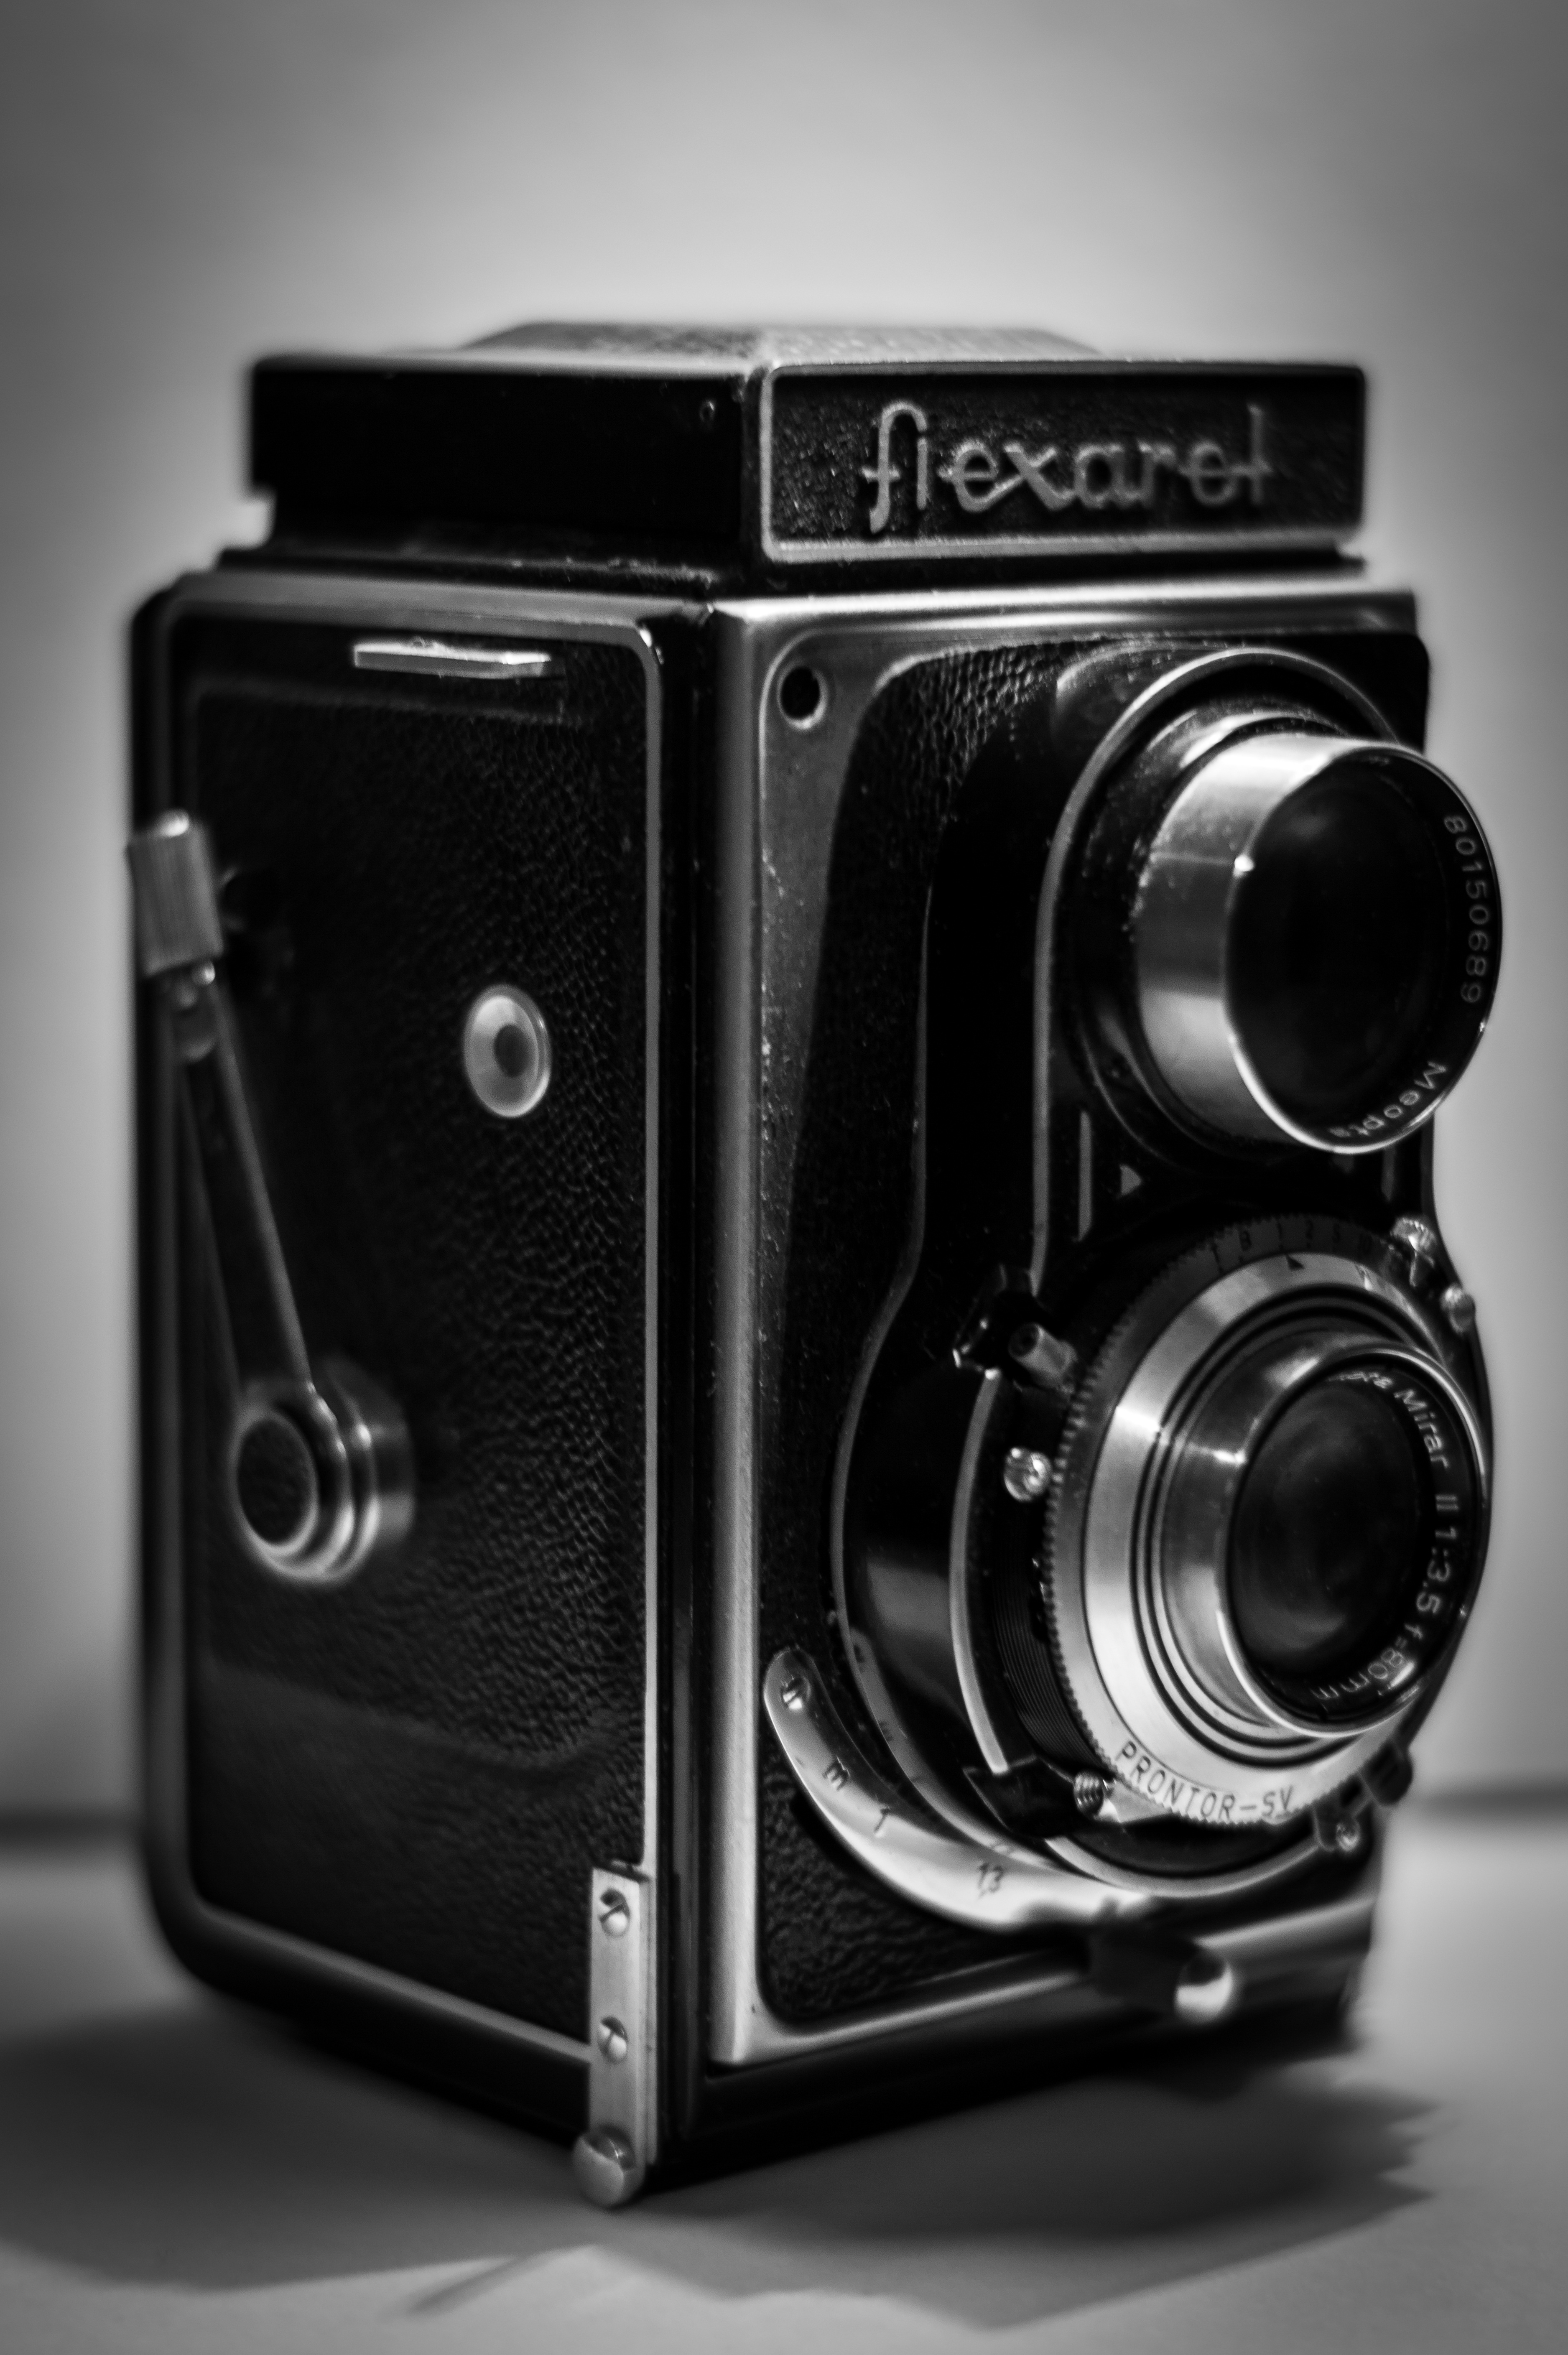
black and white, camera, old, film camera, black, monochrome, old camera, reflex camera, digital camera, camera lens, movie, 120mm, monochrome photography, digital slr, single lens reflex camera, cameras optics, mirrorless interchangeable lens camera, flexaret, stredoform t, black and white film